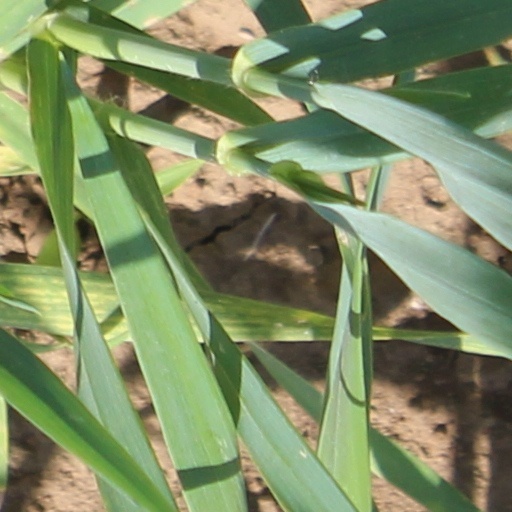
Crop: wheat